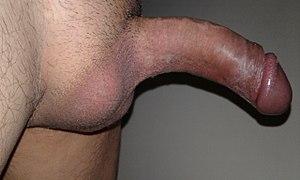
Courbure d'un pénis